Glossary of Australian rules football

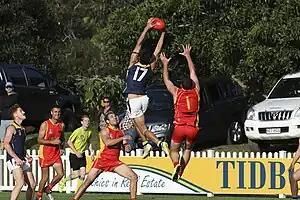
Australian rules football is known by several different names, including footy and Aussie rules.

This list is an alphabetical glossary of Australian rules football terms, jargon and slang. While some of these entries are shared with other sports, Australian rules football has developed a unique and rich terminology.